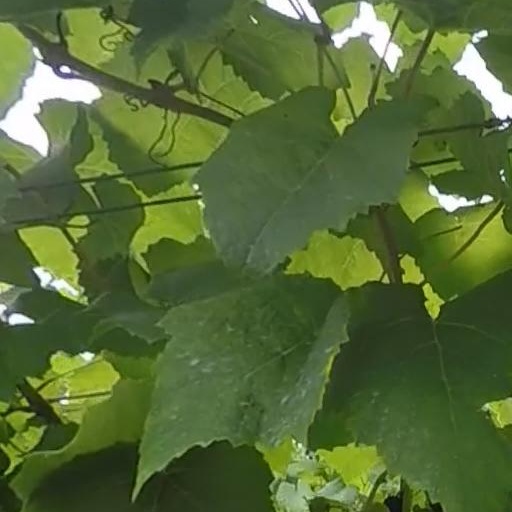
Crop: grape